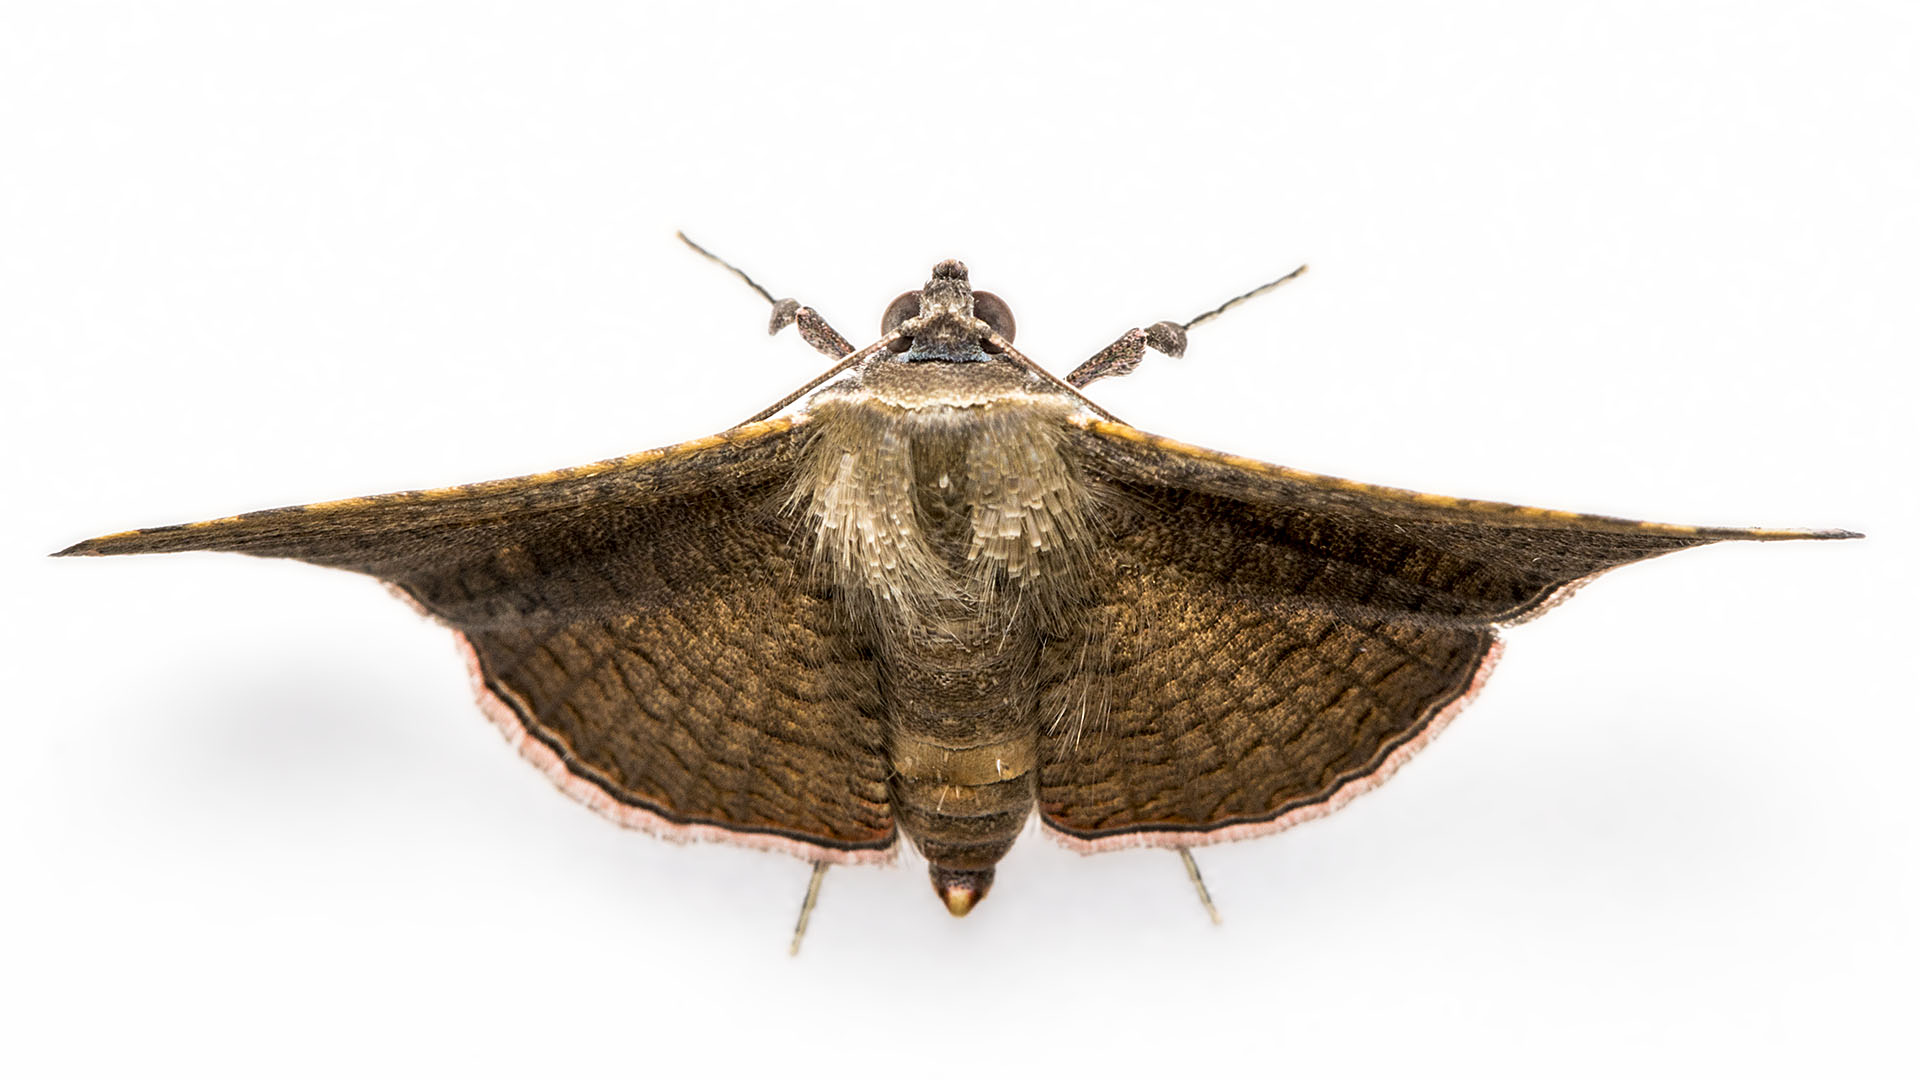
wing, leaf, insect, moth, butterfly, fauna, invertebrate, lepidoptera, india, arthropoda, ariansuresh, skanfarmhouse, nellore, andhrapradesh, animalia, hexapoda, insecta, pterygota, neoptera, ditrysia, panorpida, glossata, heteroneura, mothsofindia, tineina, pyraloidea, thyrididae, striglininae, banisia, 750d2016img5562, arthropod, pollinator, moths and butterflies